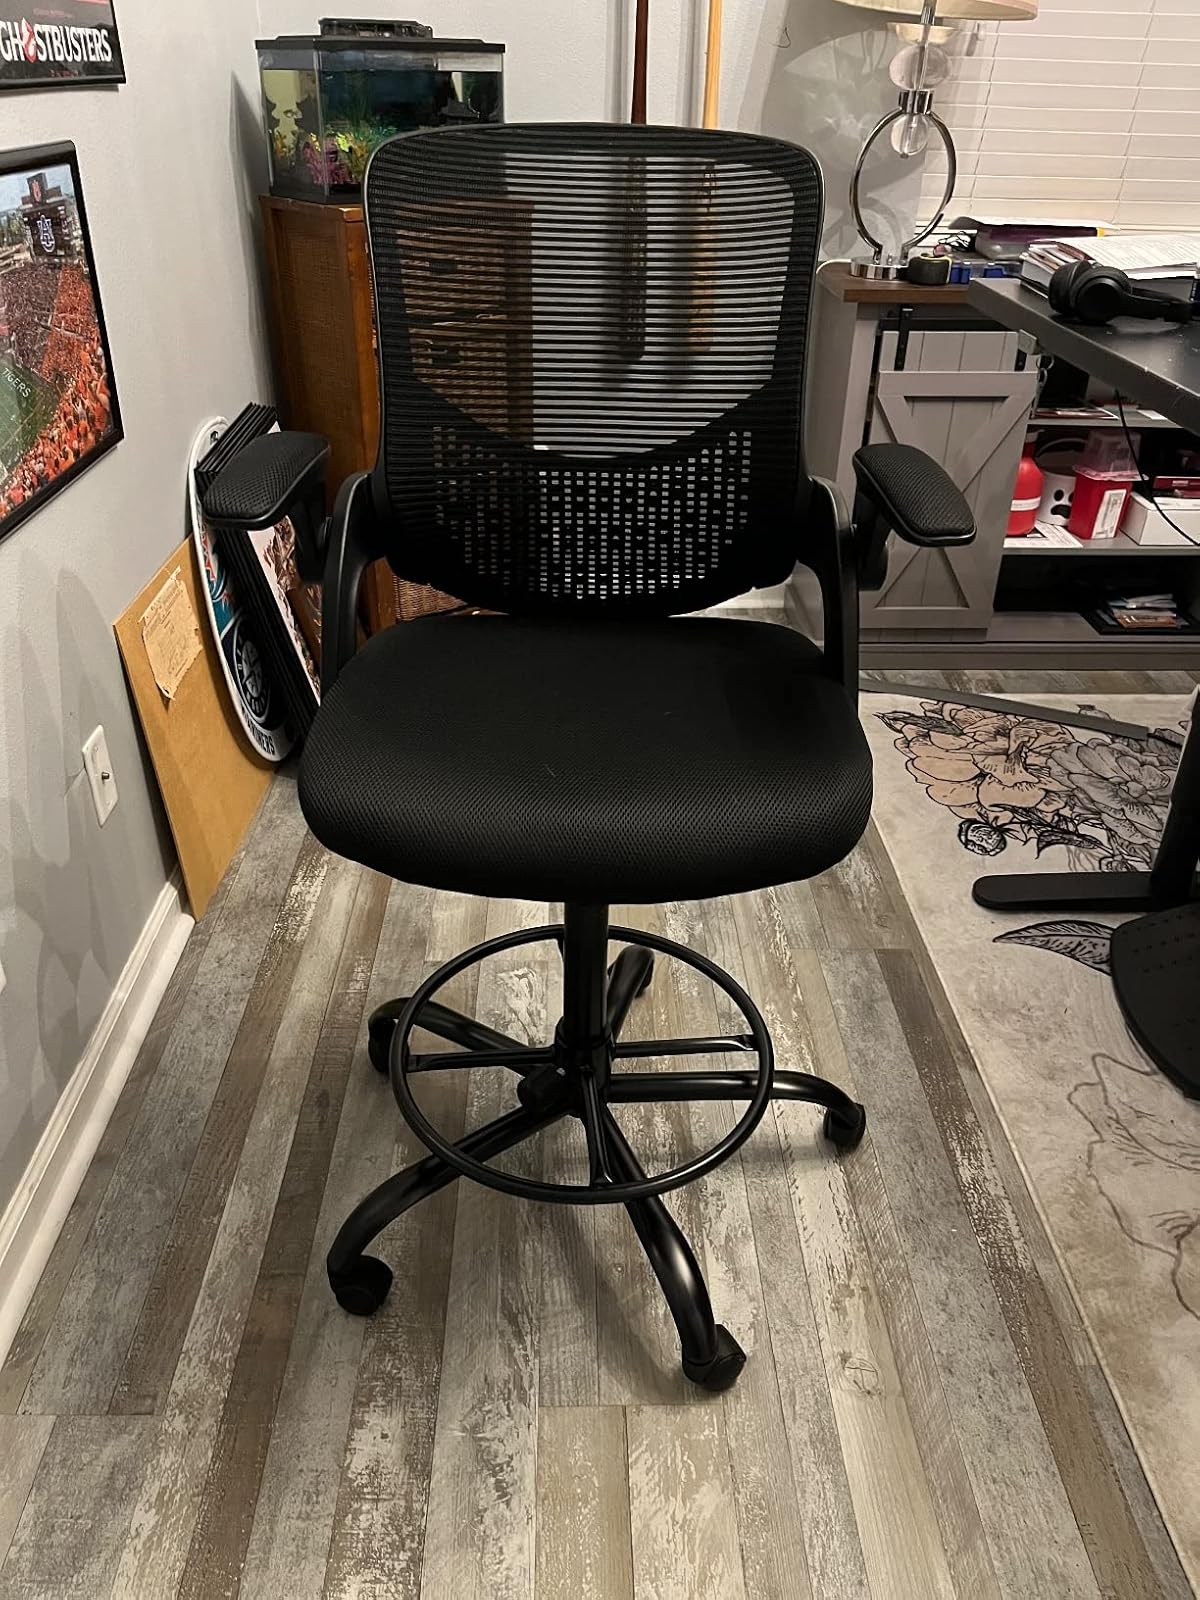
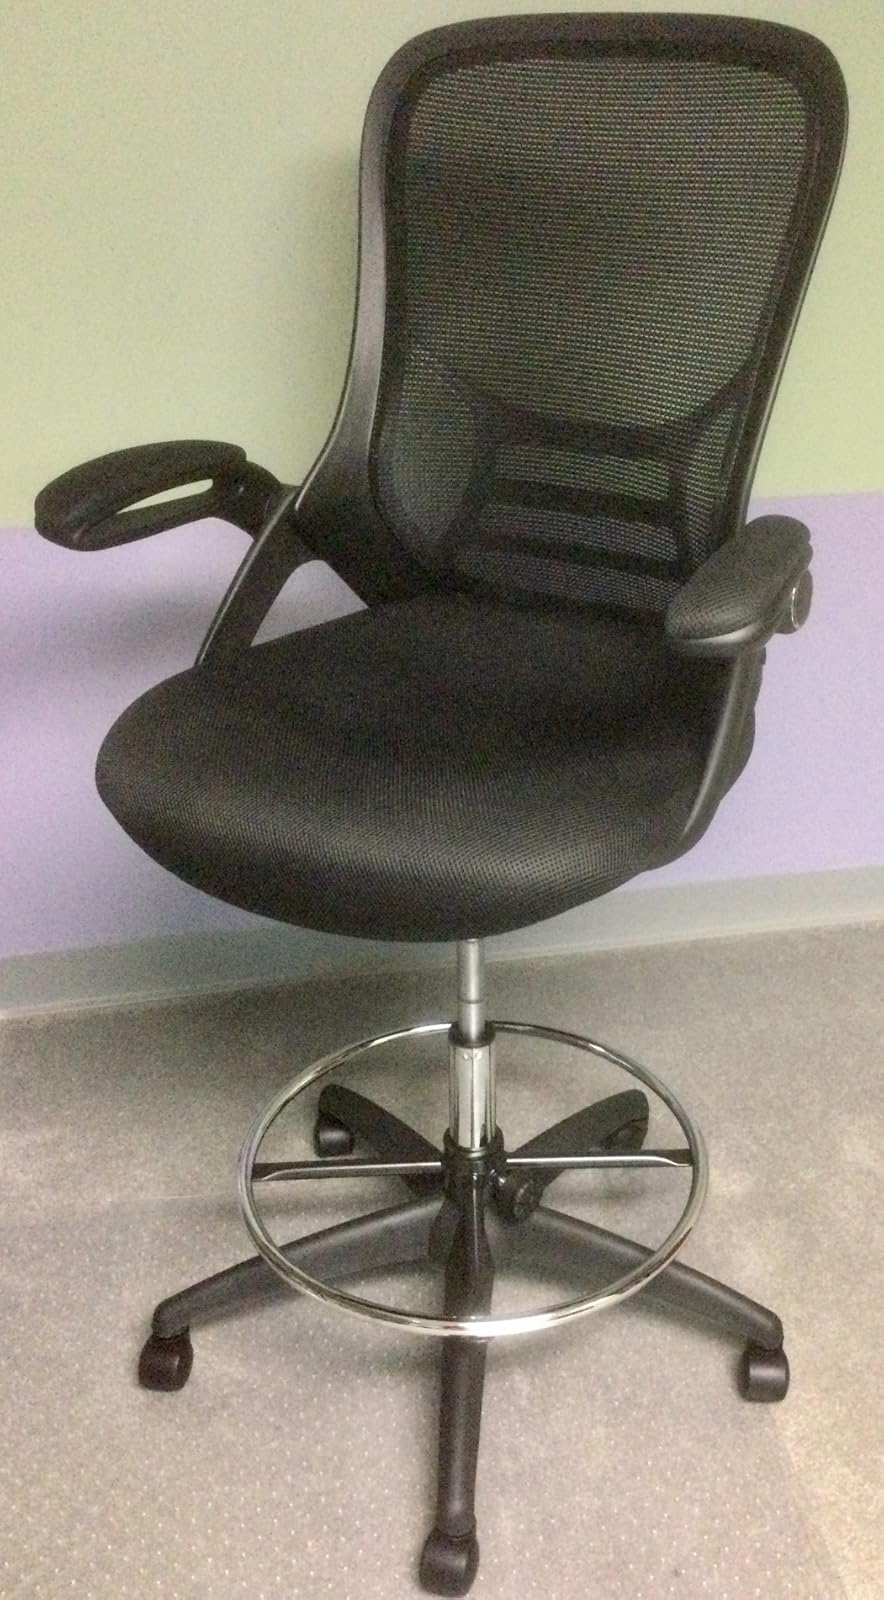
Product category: items_chair
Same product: yes